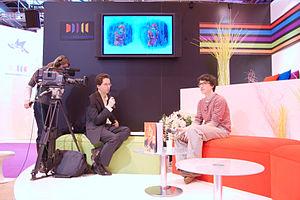
Interview de Bastien Vivès lors du Salon du livre 2009 (Paris, France)
KSTЯ est un label de l'éditeur de bande dessinée Casterman créé en 2007.